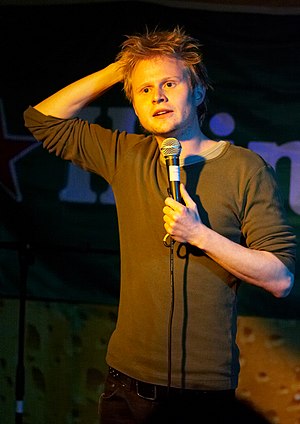
Jonatan Spang / Karriere / 1998-2008: Debut og direktør
Jonatha Spang på Odense Teknikum.
Jannik Kåre Jonatan Spang Olesen er en dansk standupkomiker, skuespiller og tidligere teaterdirektør på Nørrebro Teater.